Lahore University of Management Sciences

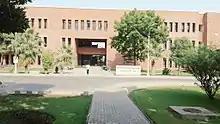
Shaikh Ahmad Hassan School of Law at Lahore University of Management Sciences

The groundbreaking ceremony of LUMS' fourth school, Shaikh Ahmad Hassan School of Law, took place on Saturday, 5 April 2014 on campus. The chief guest at the ceremony was the Chief Justice of Pakistan, Justice Tassaduq Hussain Jillani. The law school has been named after (late) Shaikh Ahmad Hassan. The establishment of SAHSOL has grown out of the LUMS Department of Law and Policy, which has been functioning since 2004, offers a 5-year joint BA-LL.B undergraduate programme, accredited by the Pakistan Bar Council. The school is led by Sadaf Aziz.